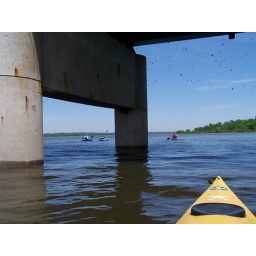
all the birds flying that nest under the bridge